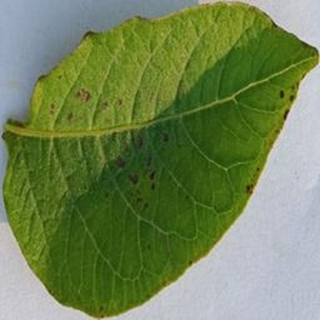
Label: potato_early_blight